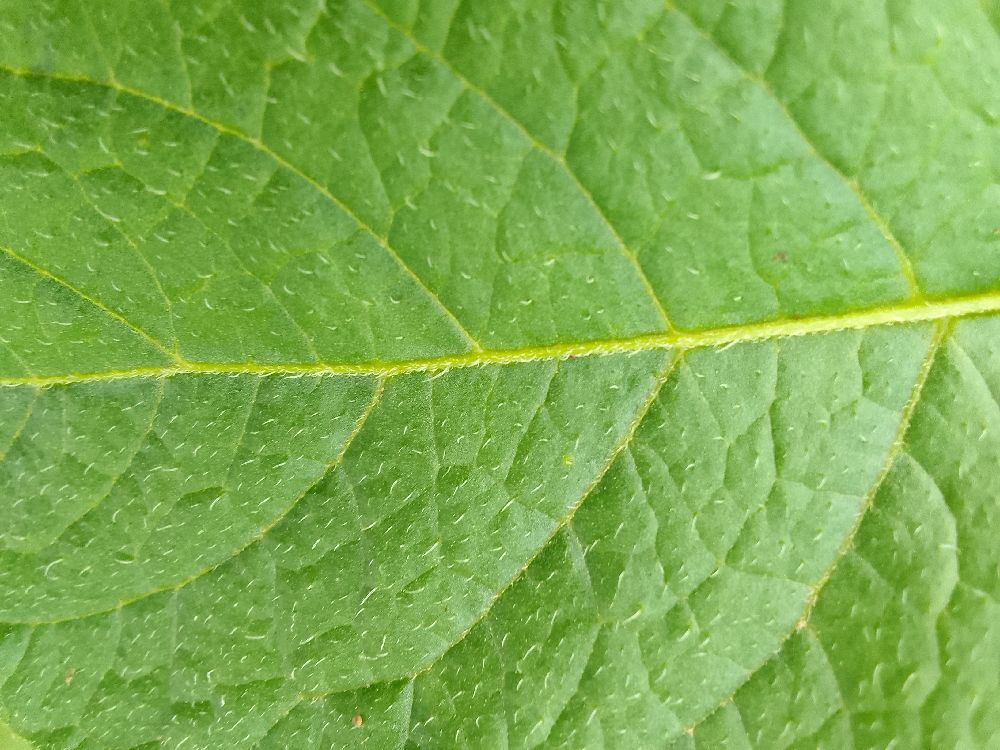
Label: Healthy